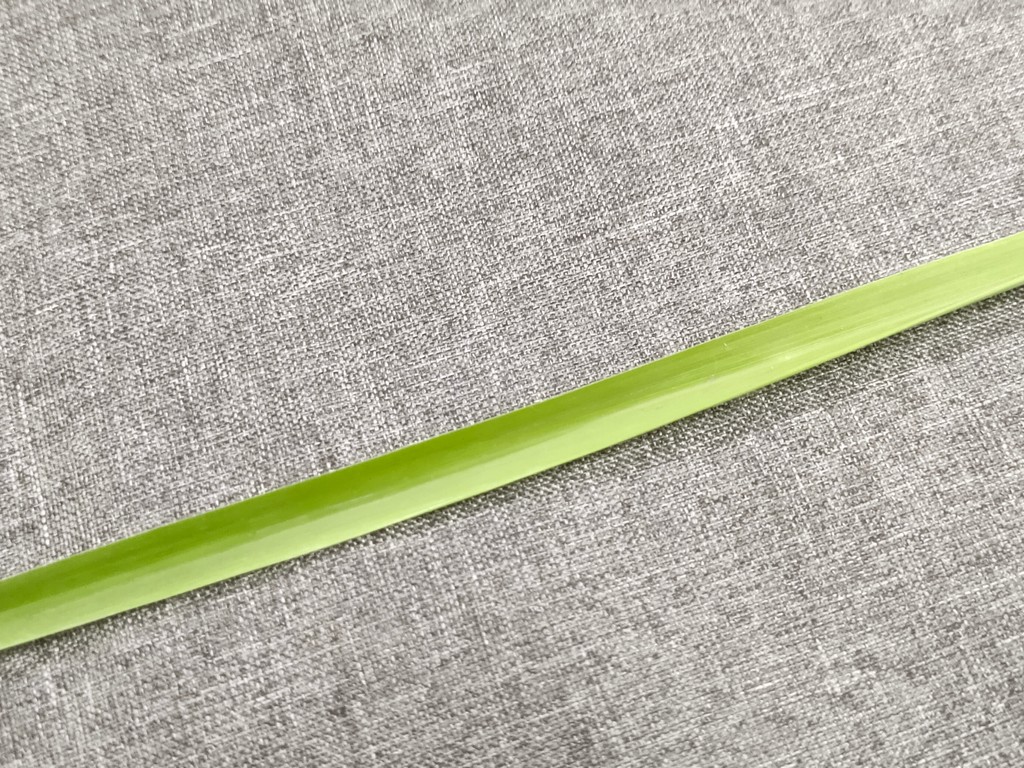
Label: Healthy